A4061 road

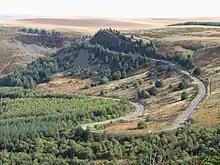
The Rhigos Road section of the A4061 has some significant hairpin bends

The A4061 is about from south to north, but its winding sections make it longer in road miles. It has four main sections, which from south to north are: